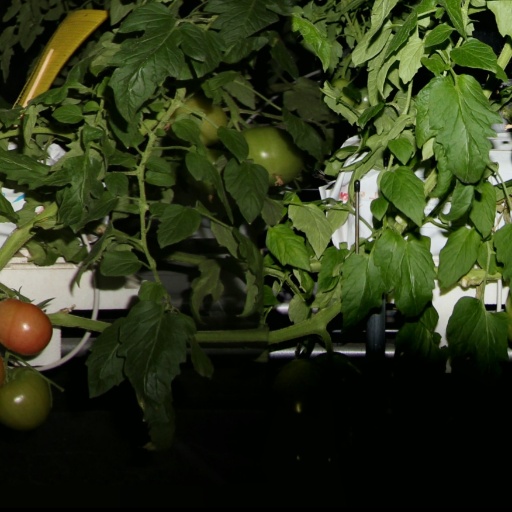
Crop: tomato